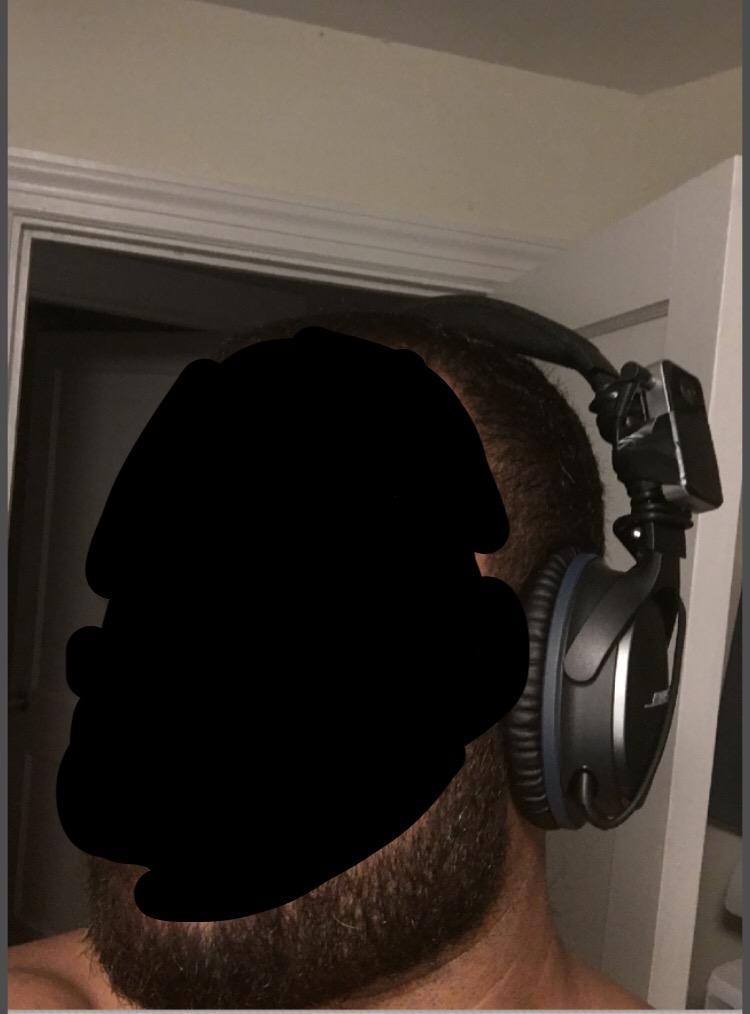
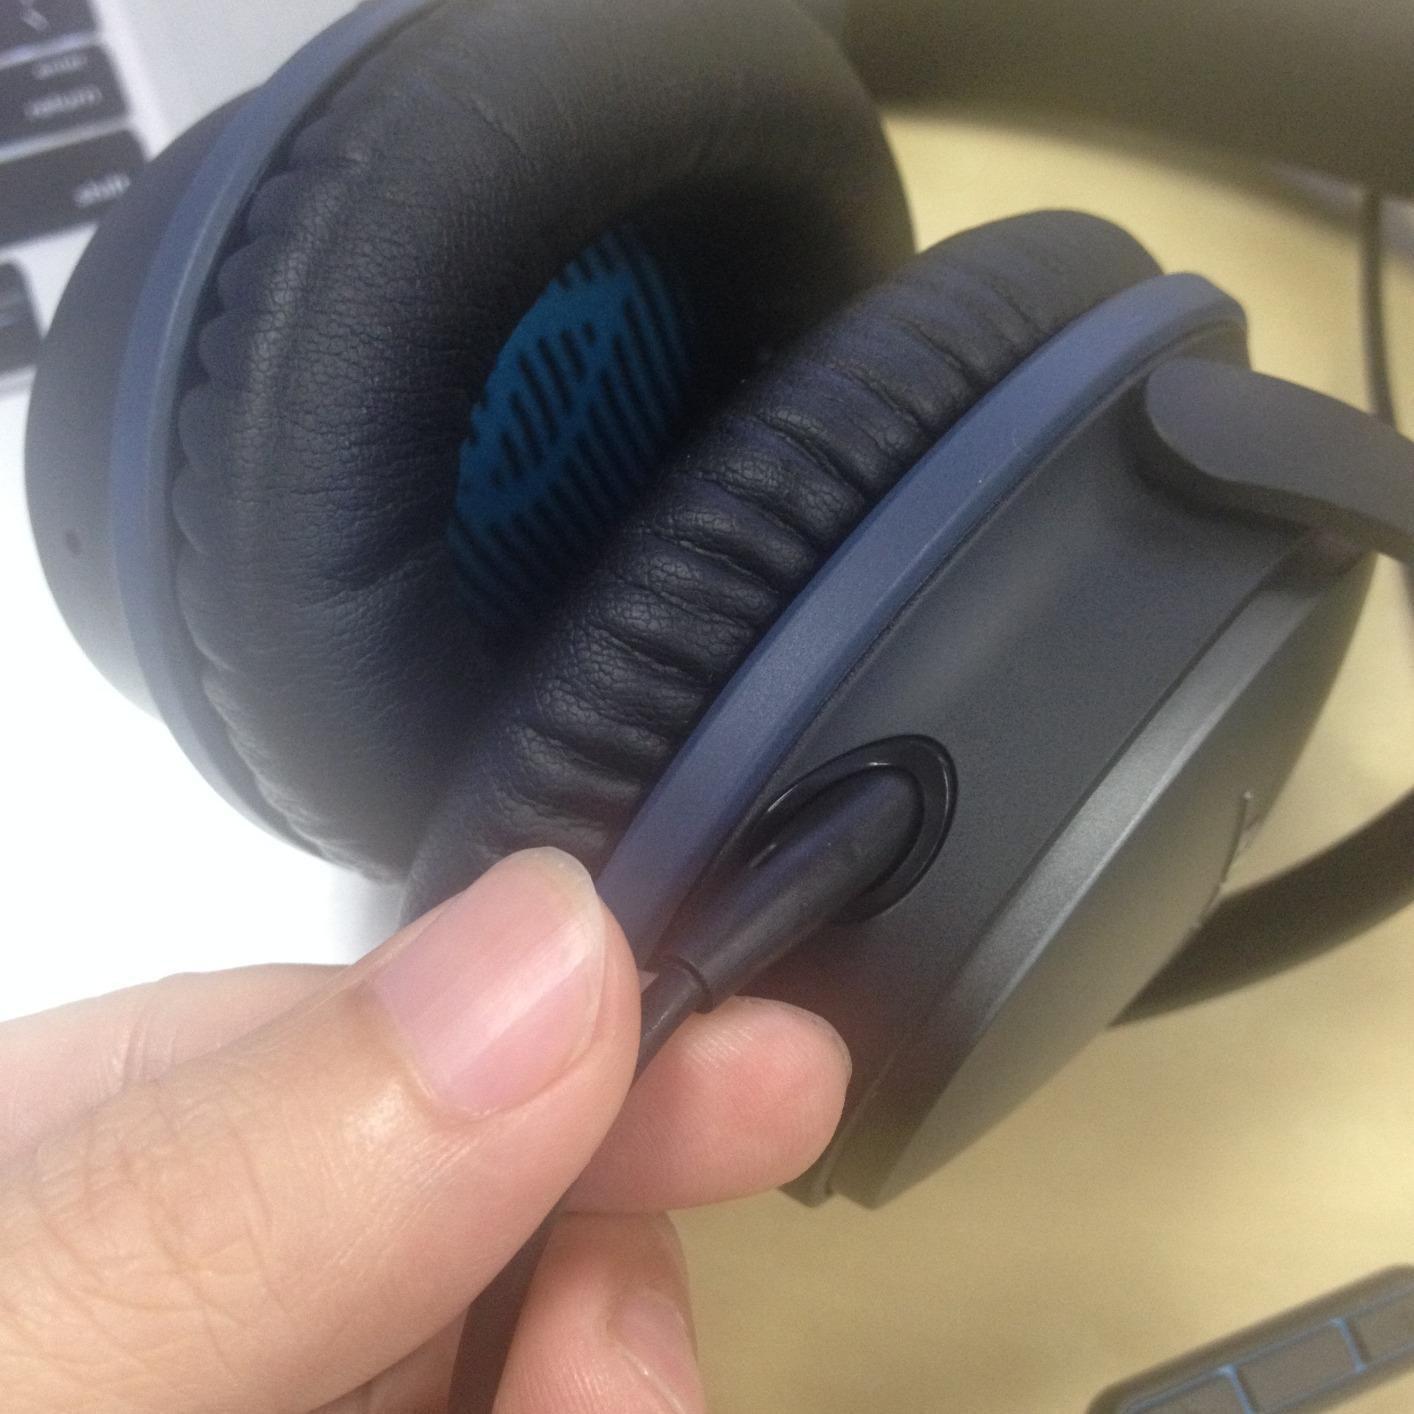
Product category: headphones
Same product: yes